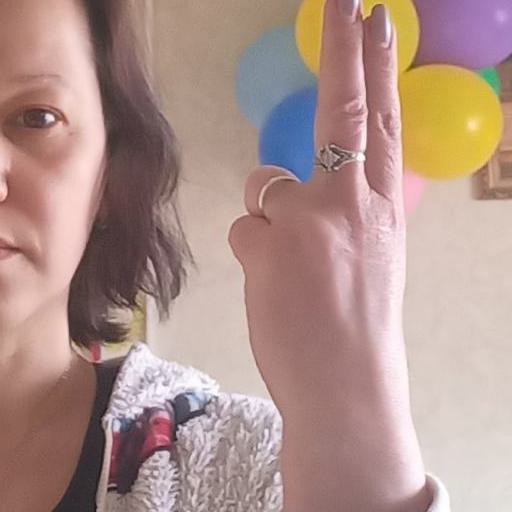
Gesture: two_up_inverted